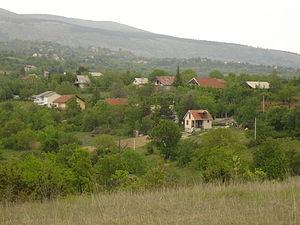
Sopichté est une municipalité du nord de la République de Macédoine. Elle comptait 5 656 habitants en 2002 et fait 222,1 km². Elle est caractérisée par une forte minorité albanaise et se trouve sur le versant sud du mont Vodno. Del'autre côté du massif, au nord, se trouve l'agglomération de Skopje. Elle s'étend vers le sud sur les contreforts de la chaîne Yakoupitsa, et atteint la ligne de crêtes de cette dernière sur ses limites occidentales. Sopichté est donc une municipalité montagneuse et rurale. Elle est surtout connue pour son village de Govrlevo, où se trouve un site archéologique du Néolithique ainsi qu'un monastère orthodoxe, et pour Dolno Sonyé, une destination de week-end située sur les contreforts du mont Vodno.